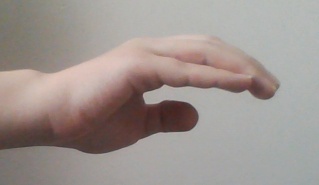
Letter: jeem